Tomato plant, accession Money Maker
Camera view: bottom (45 deg); turntable rotation: 0 degrees
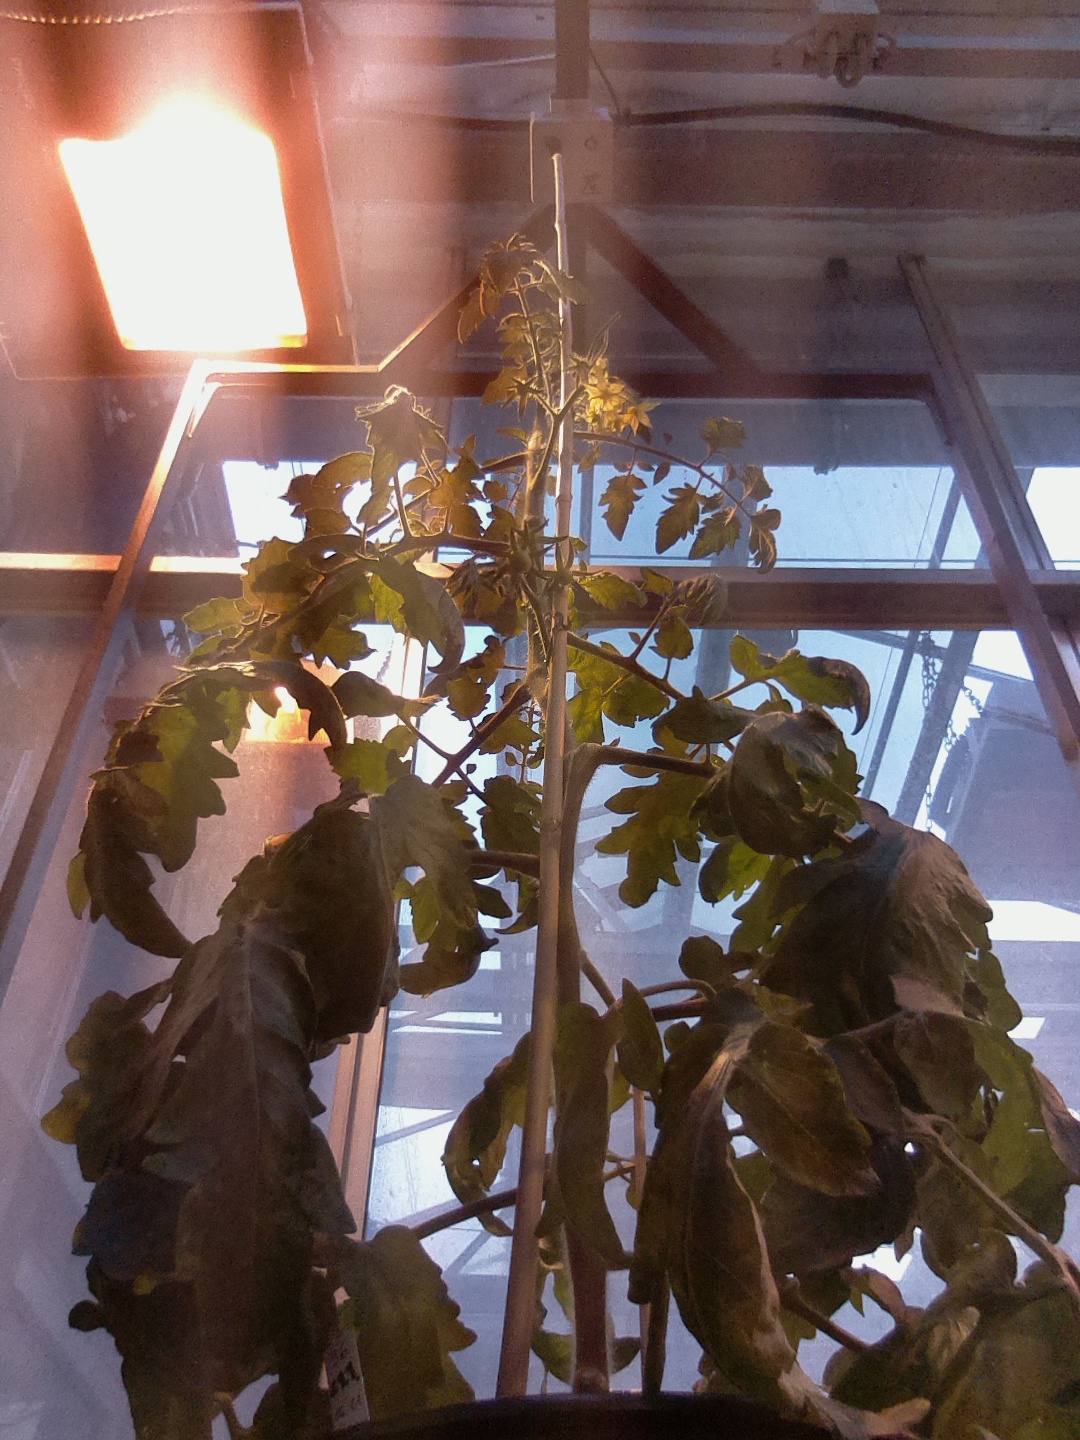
BBCH growth stage 70: Fruits at the main stem or branches visibles